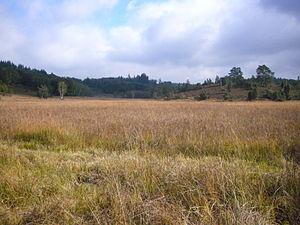
Réserve naturelle nationale de la tourbière des Dauges, Haute-Vienne, France